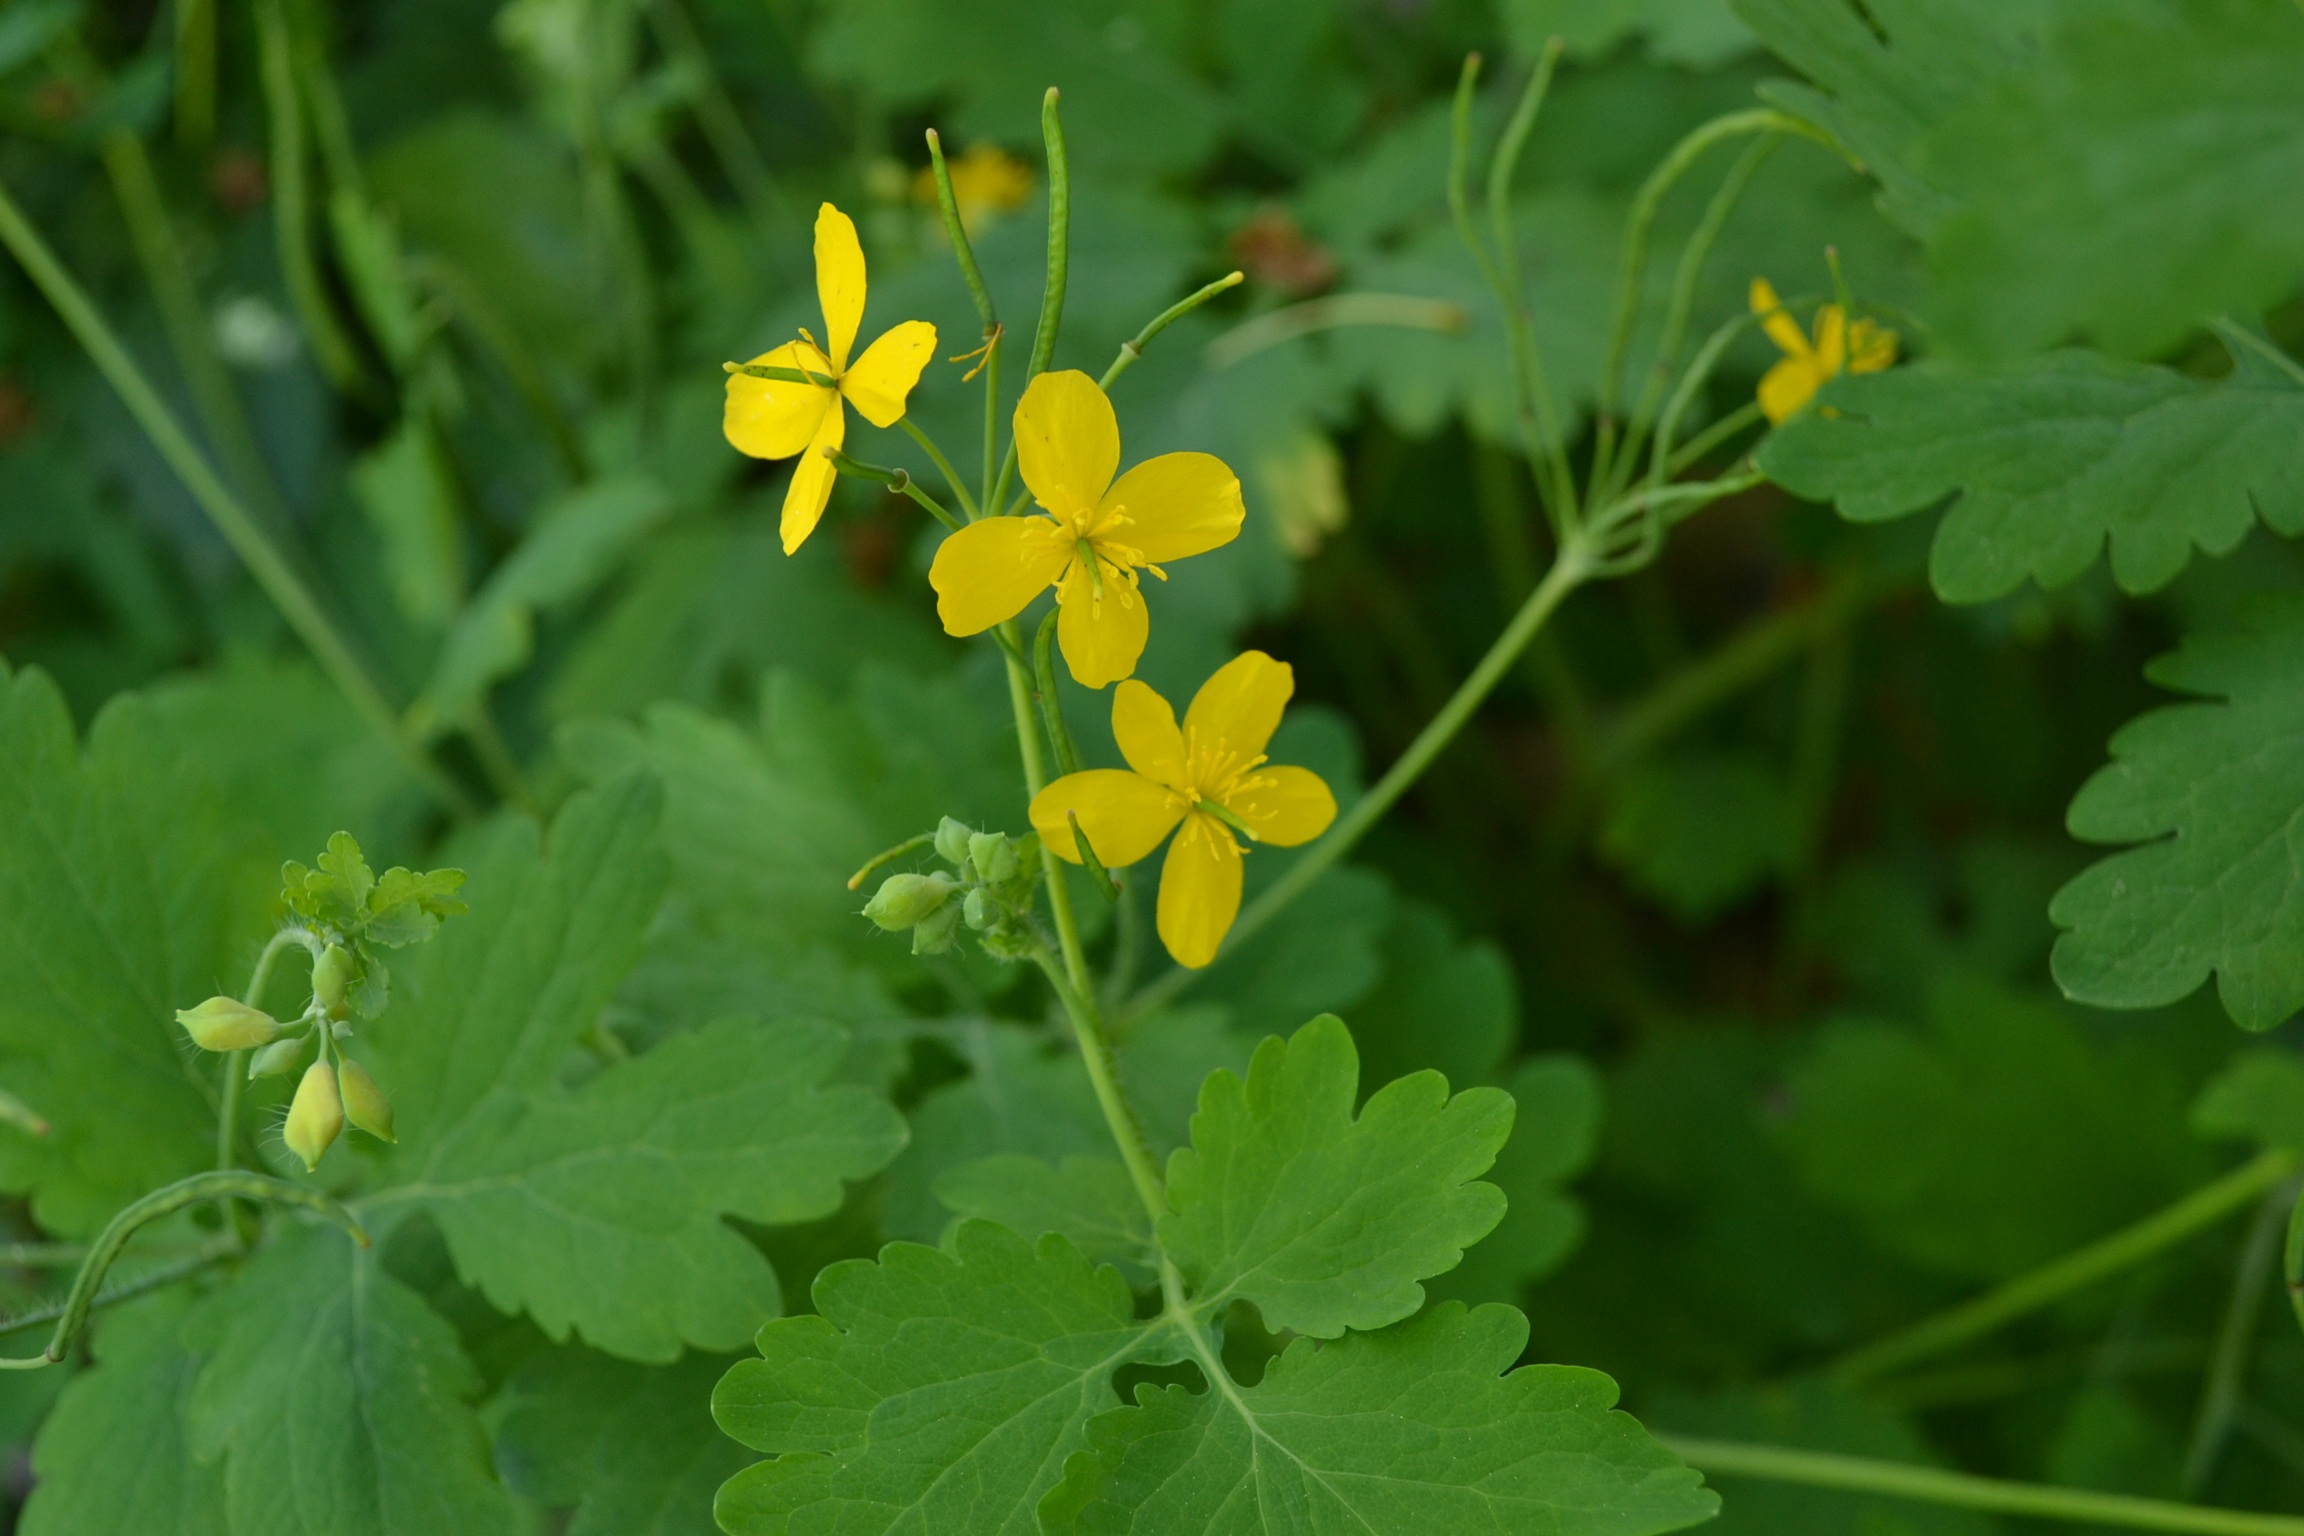
plant, meadow, flower, herb, produce, garden, flora, wildflower, weed, mustard, flowering plant, annual plant, greater celandine, wart herbal, land plant, chelidonium